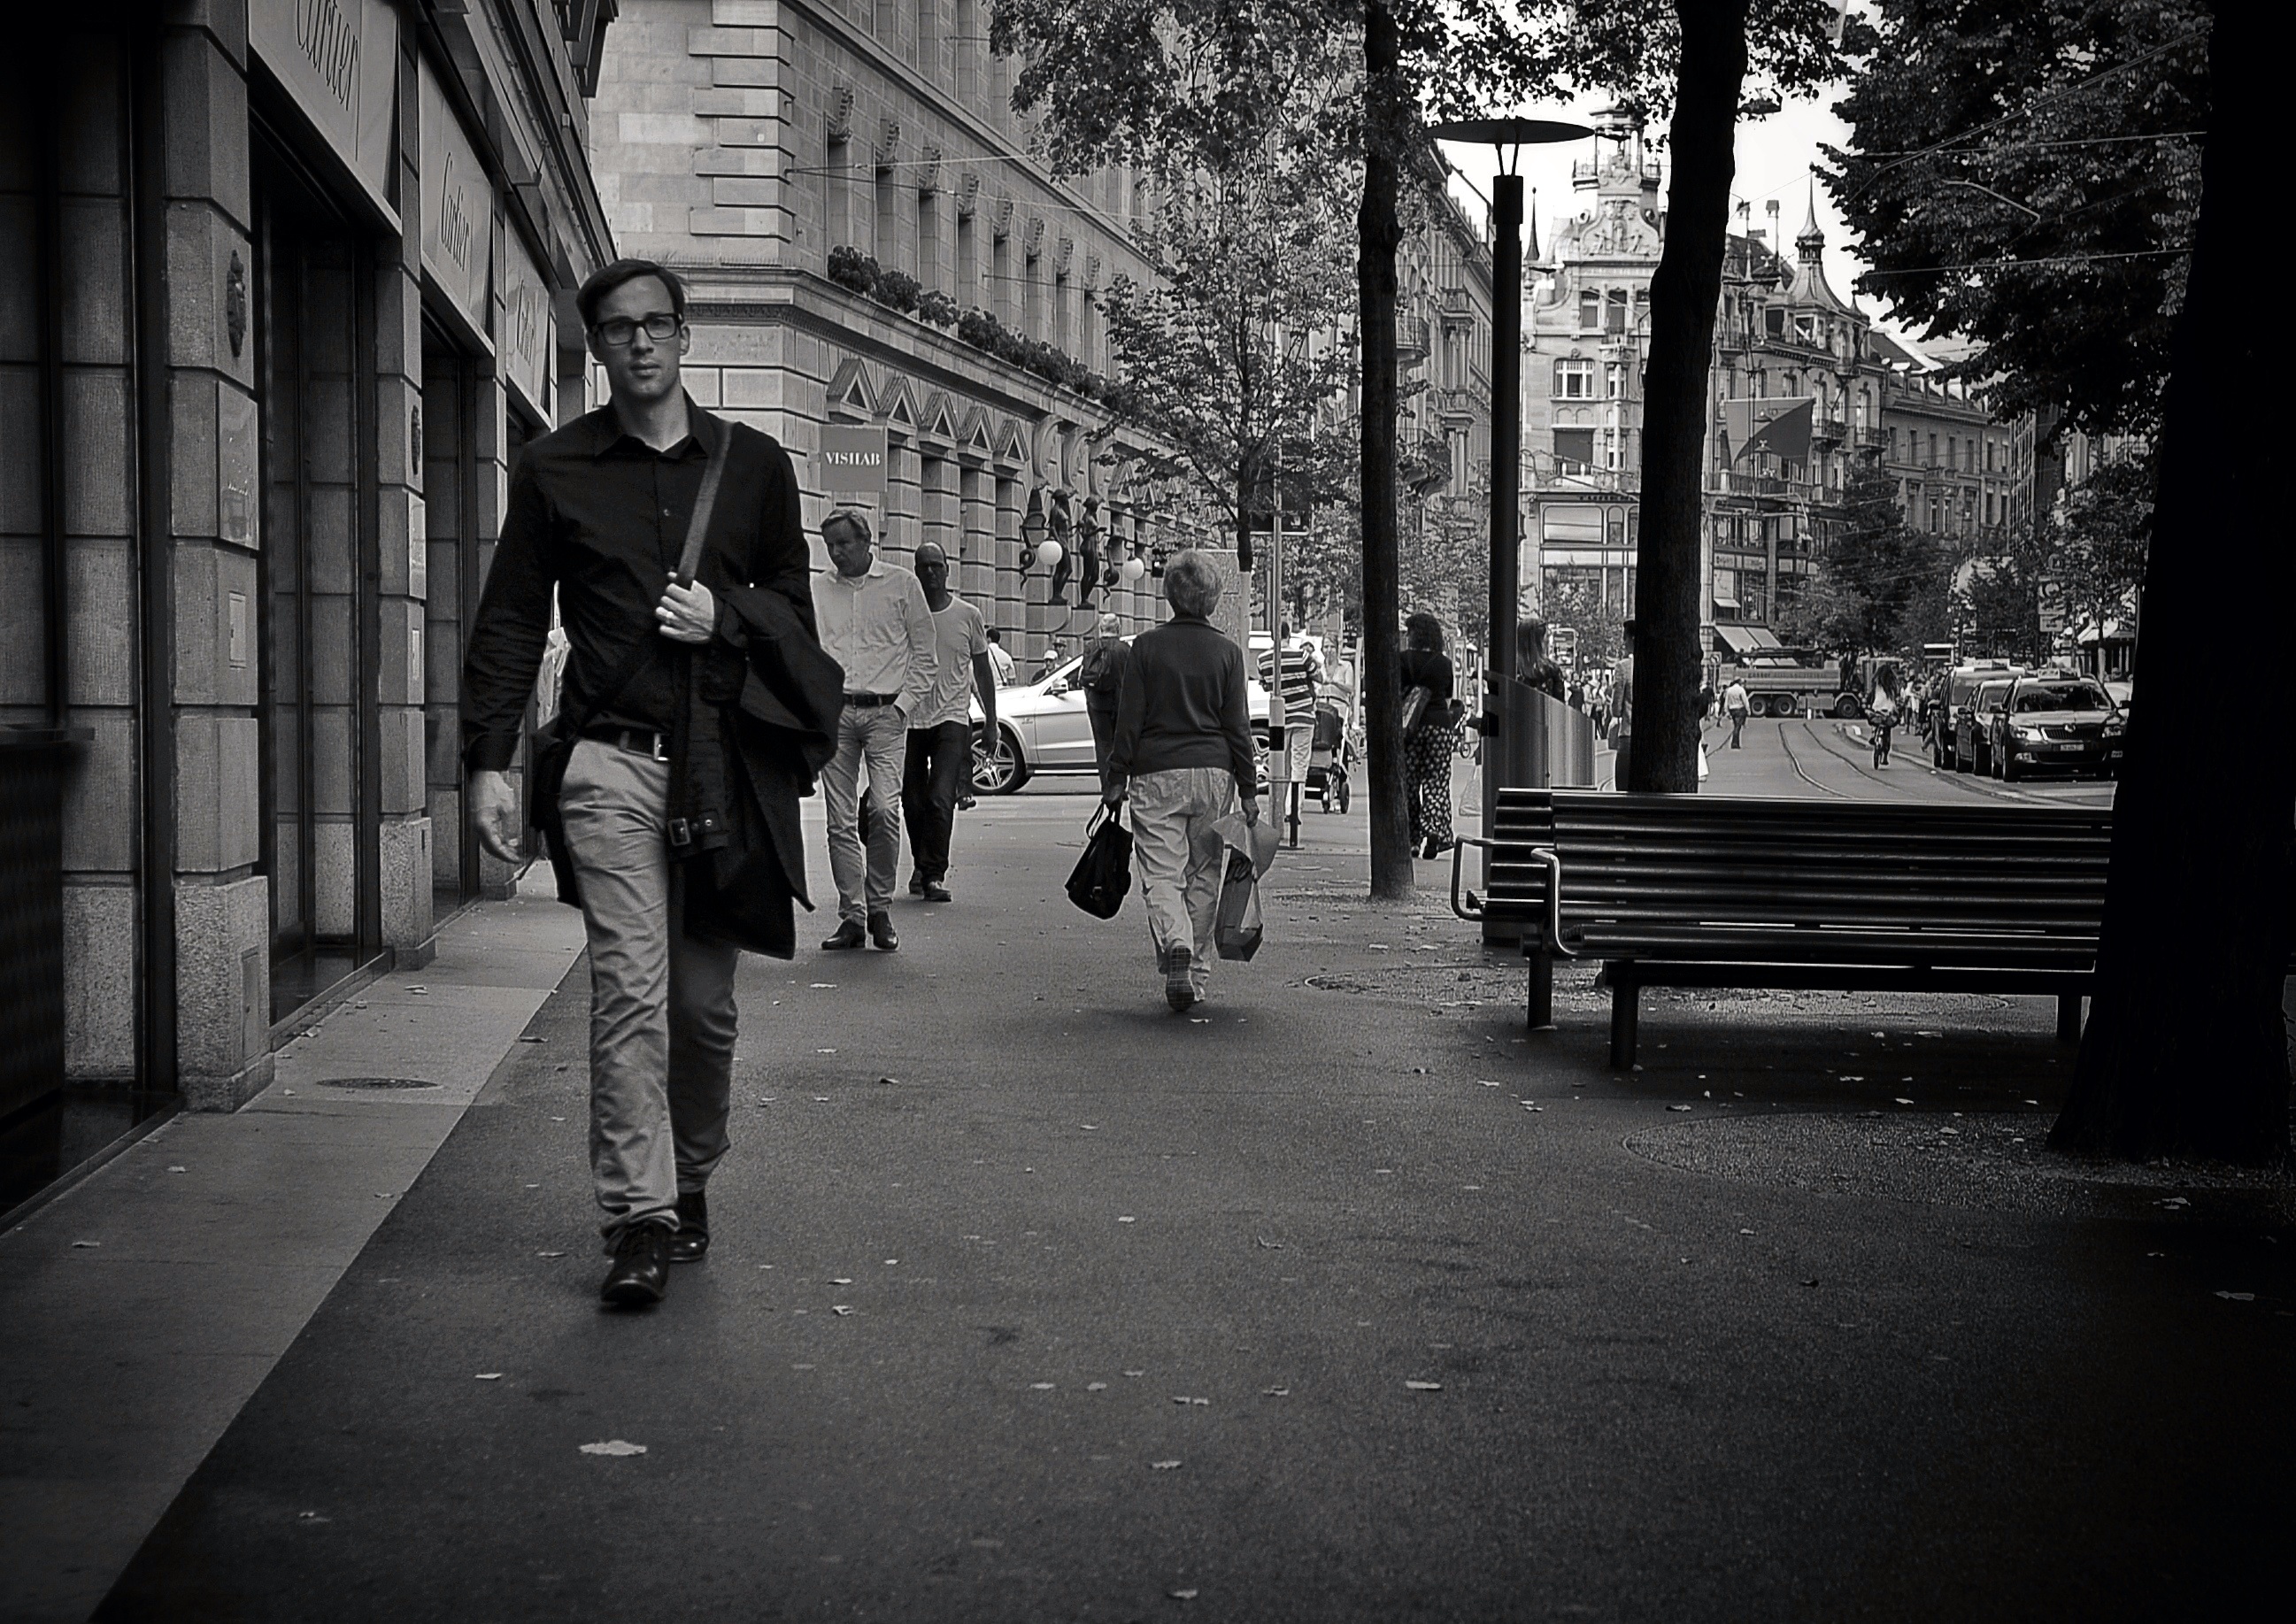
pedestrian, black and white, people, road, white, street, photography, city, urban, darkness, black, monochrome, streetphotography, bw, candid, infrastructure, swiss, photograph, snapshot, streetart, schweiz, switzerland, strasse, zurich, streetphoto, snapseed, faces, schwarzundweiss, stphotographia, streetscene, strassenszene, strassenfotografie, streetlife, streetportrait, streetpix, thomas8047, onthestreets, bahnhofstrasse, streetphotographer, streetfashion, zurichstreet, fascinationstreet, streetphotographie, nikond300s, z richzurich, streetartz ri, zuri, monochrome photography, film noir